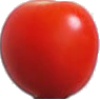
Label: Tomato Cherry Red 1